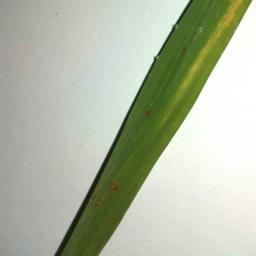
Label: Rice___Leaf_Blast